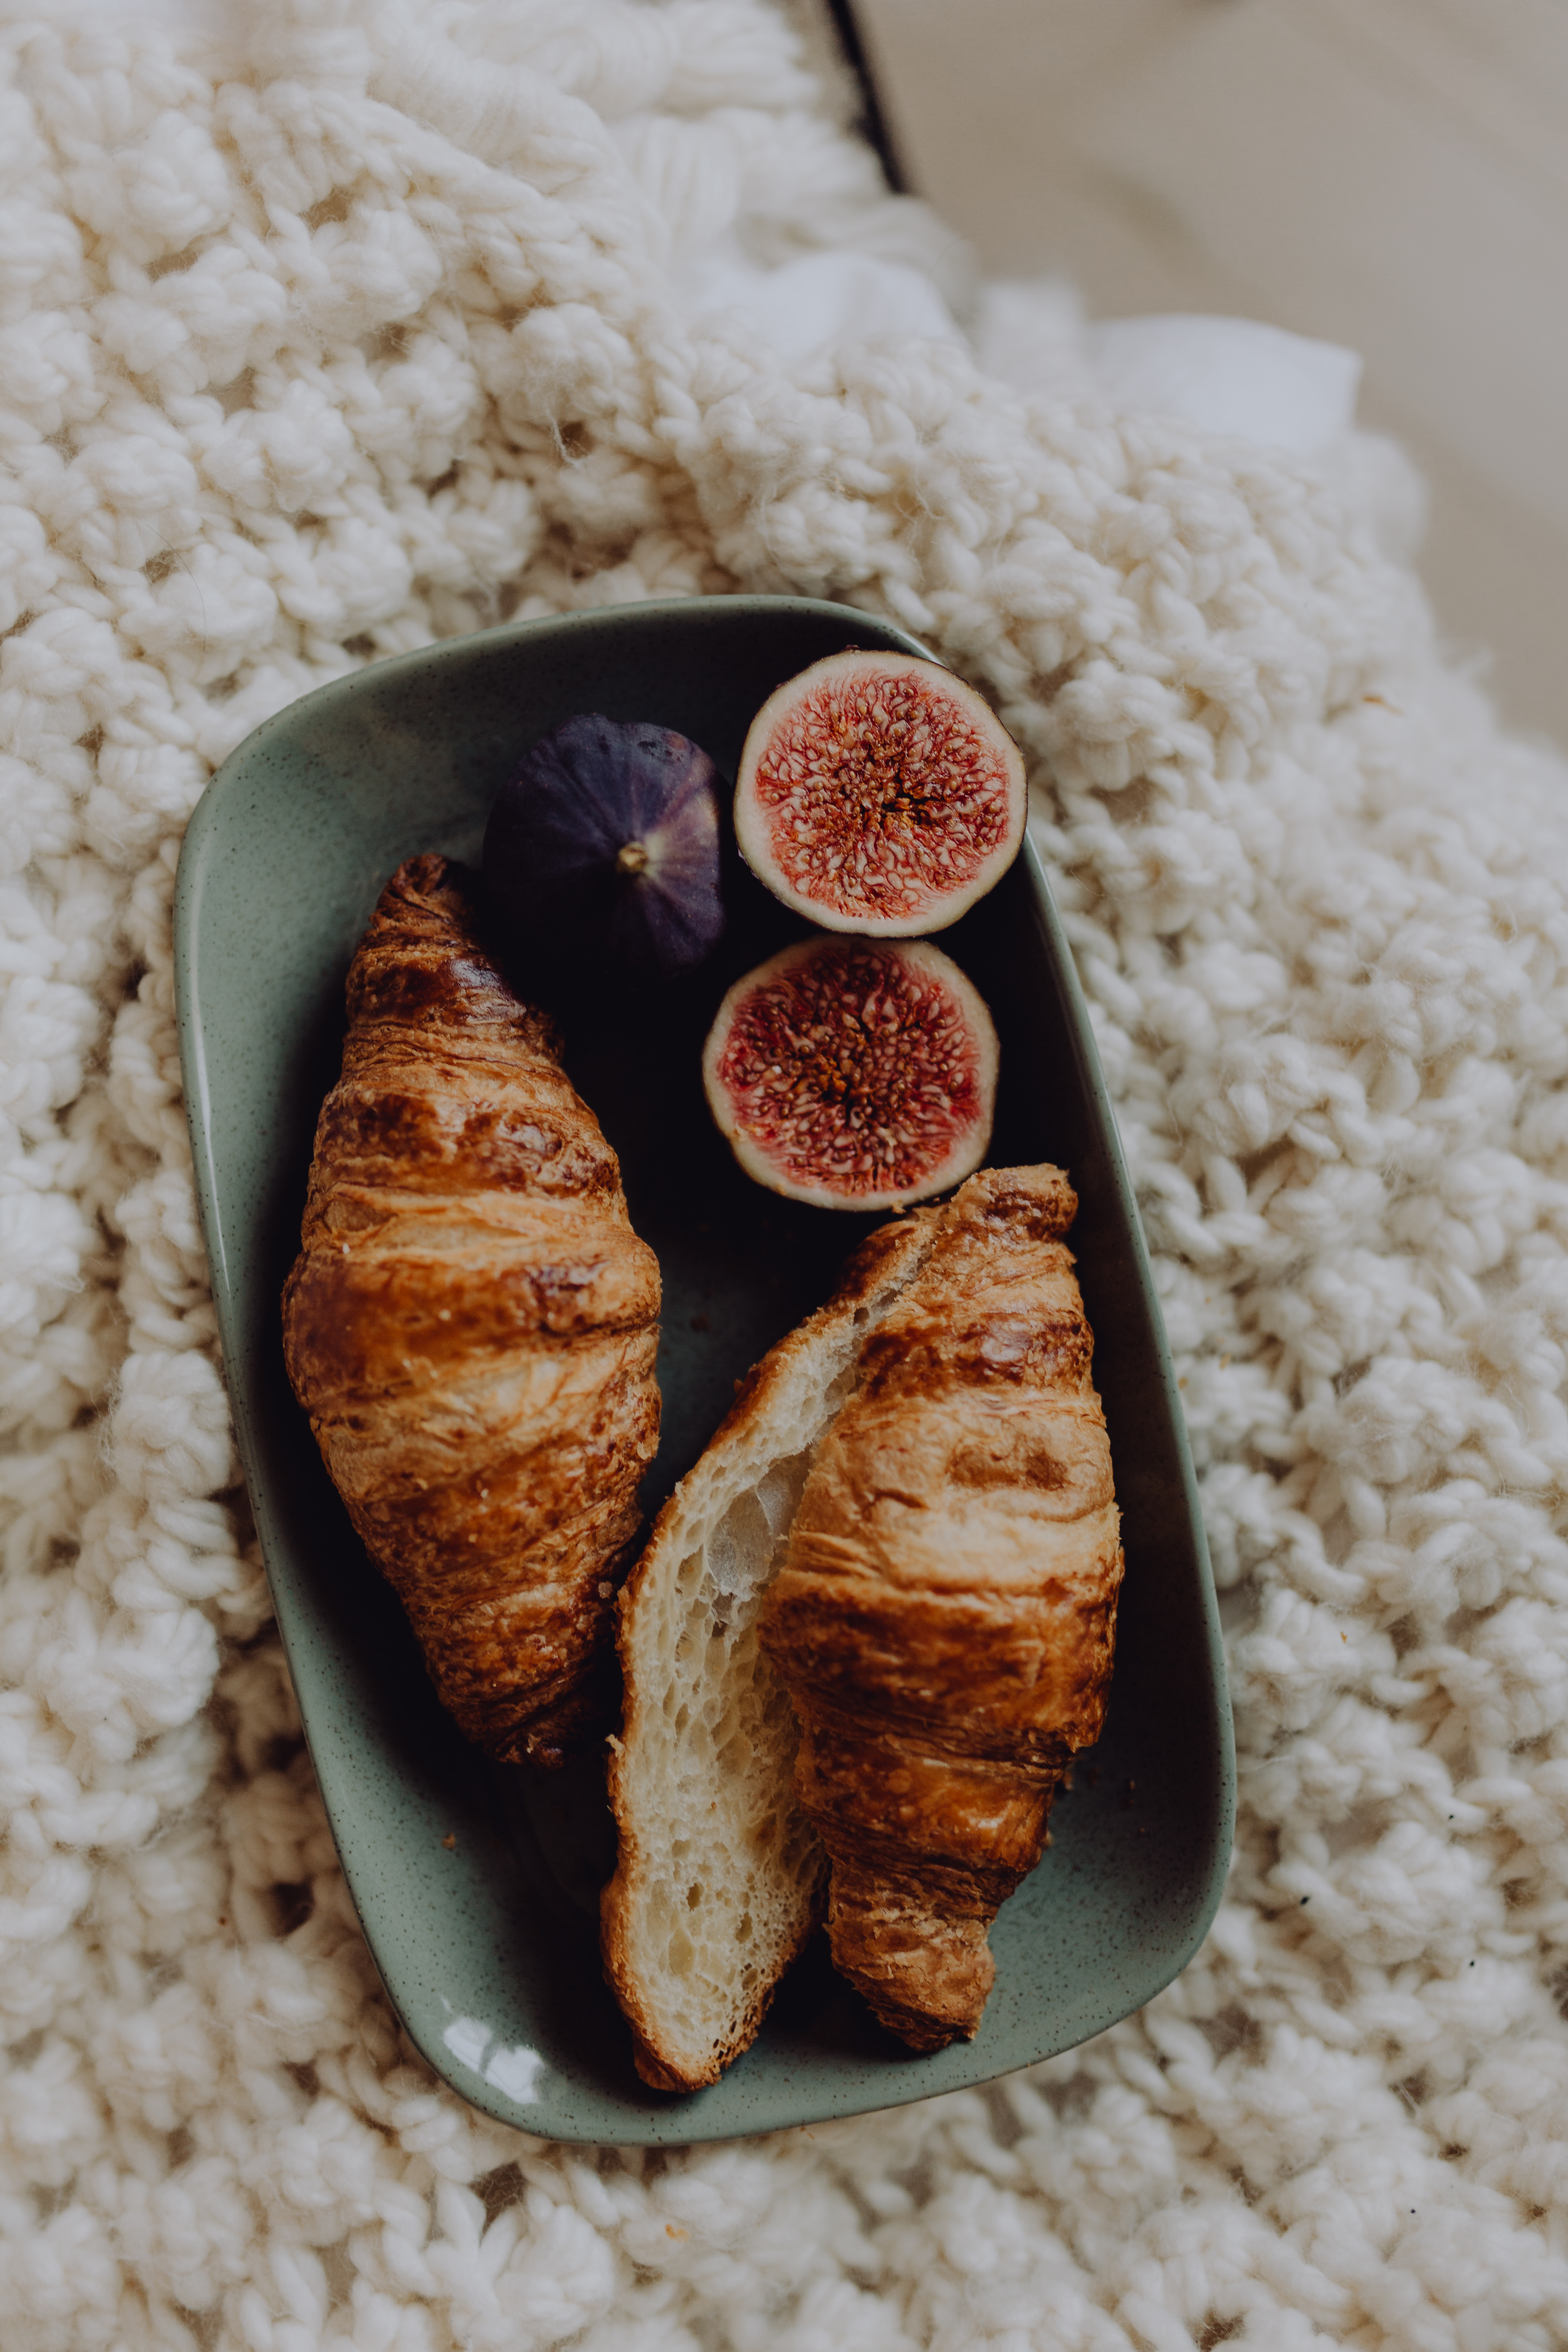
food, dish, cuisine, comfort food, ingredient, produce, recipe